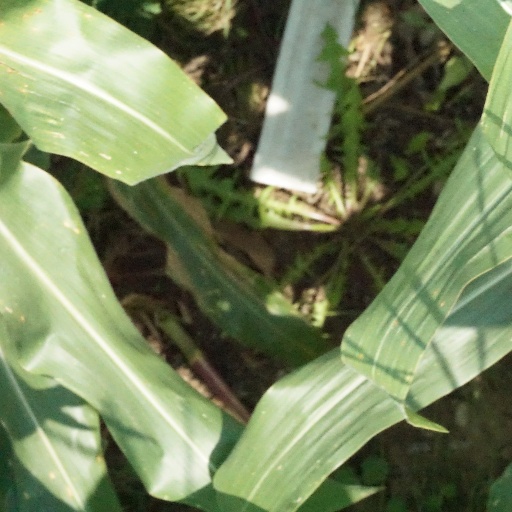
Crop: maize; corn